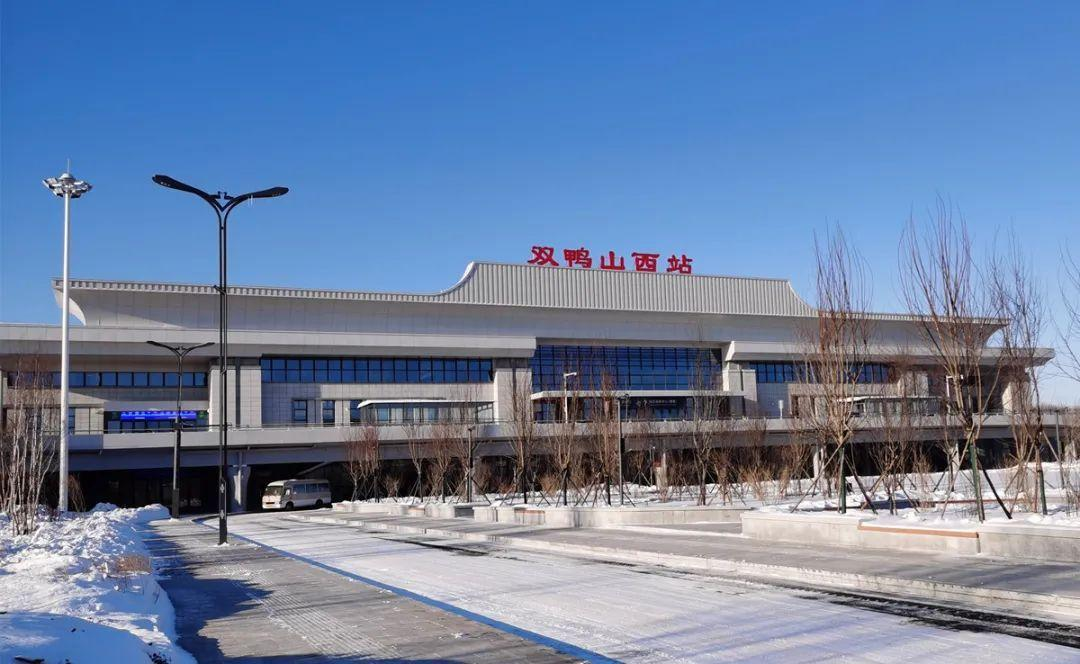
地标名称：双鸭山西站
所在城市：双鸭山市·集贤县